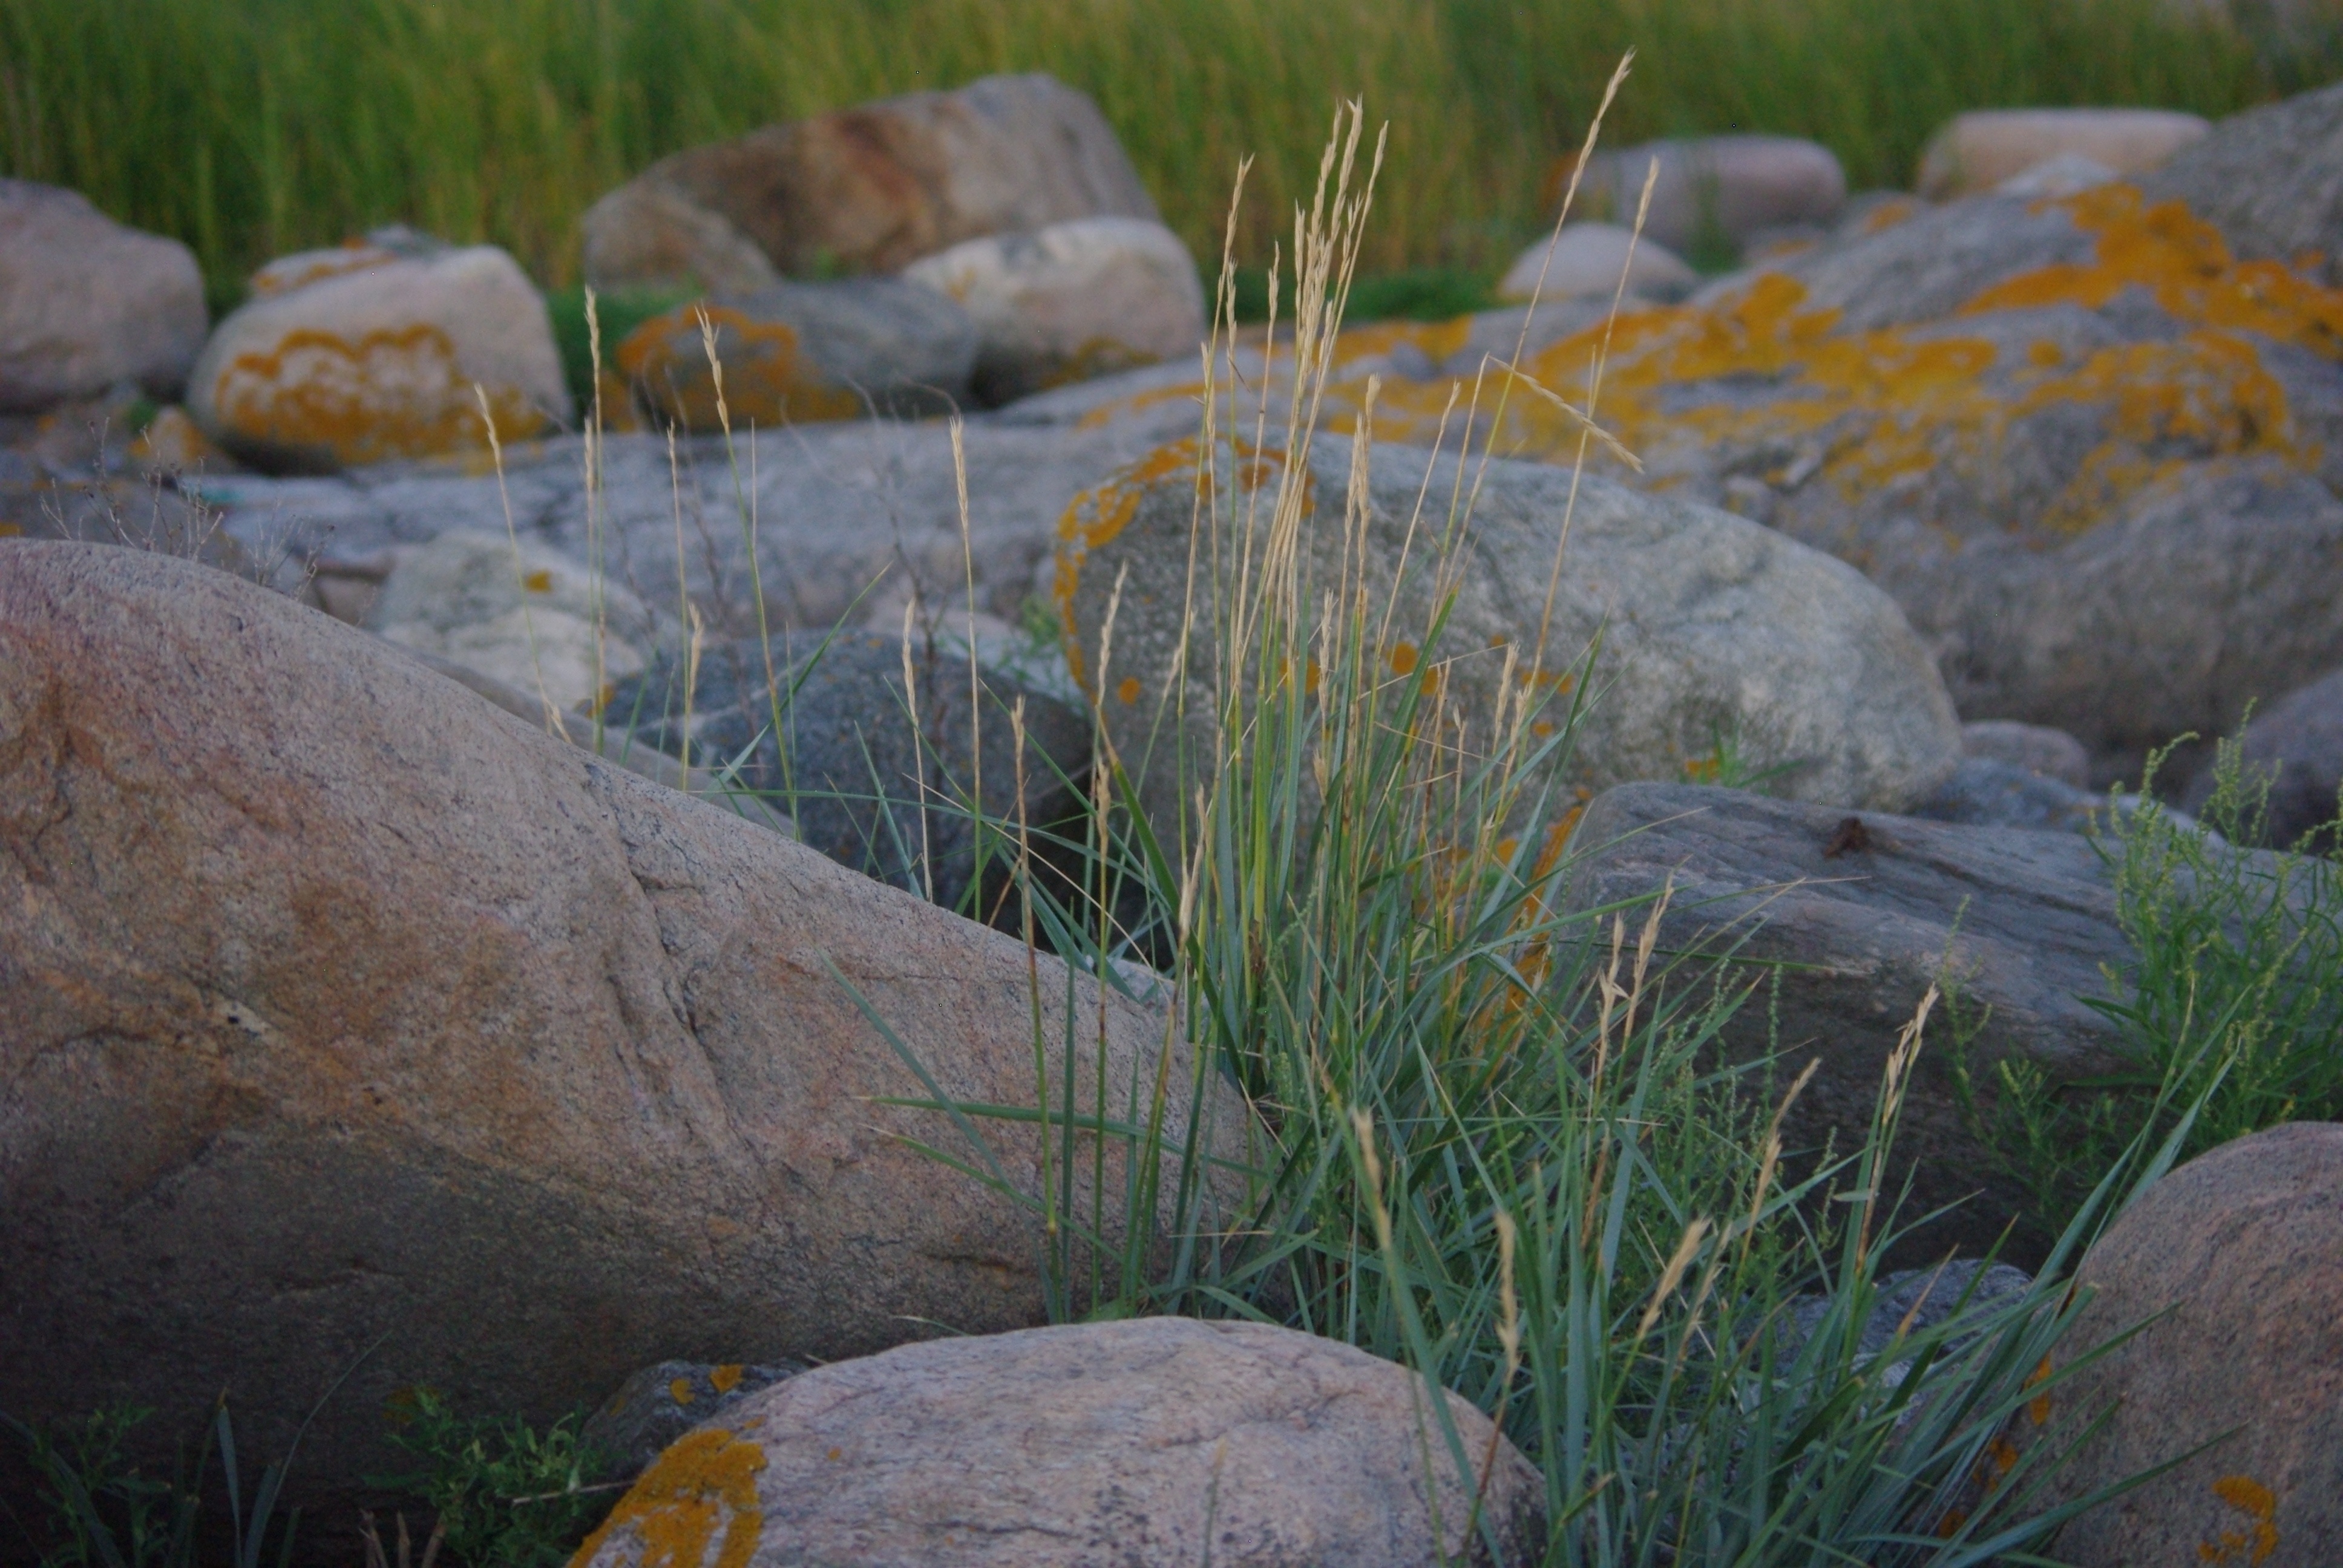
landscape, nature, grass, outdoor, rock, plant, round, pond, wild, stream, autumn, material, rocks, stones, boulder, water feature, grass family